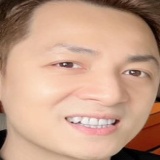
ca sĩ Đăng Khôi